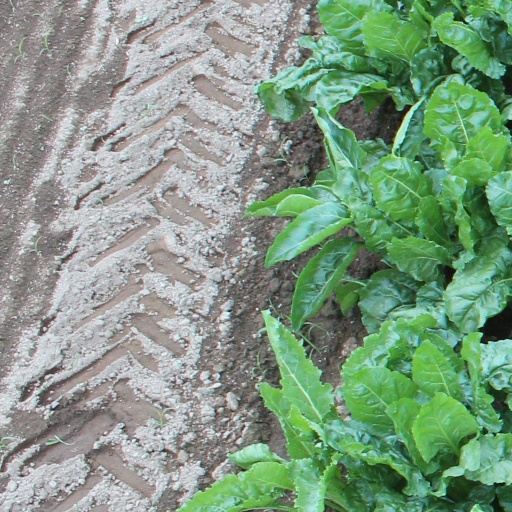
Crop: sugar beet